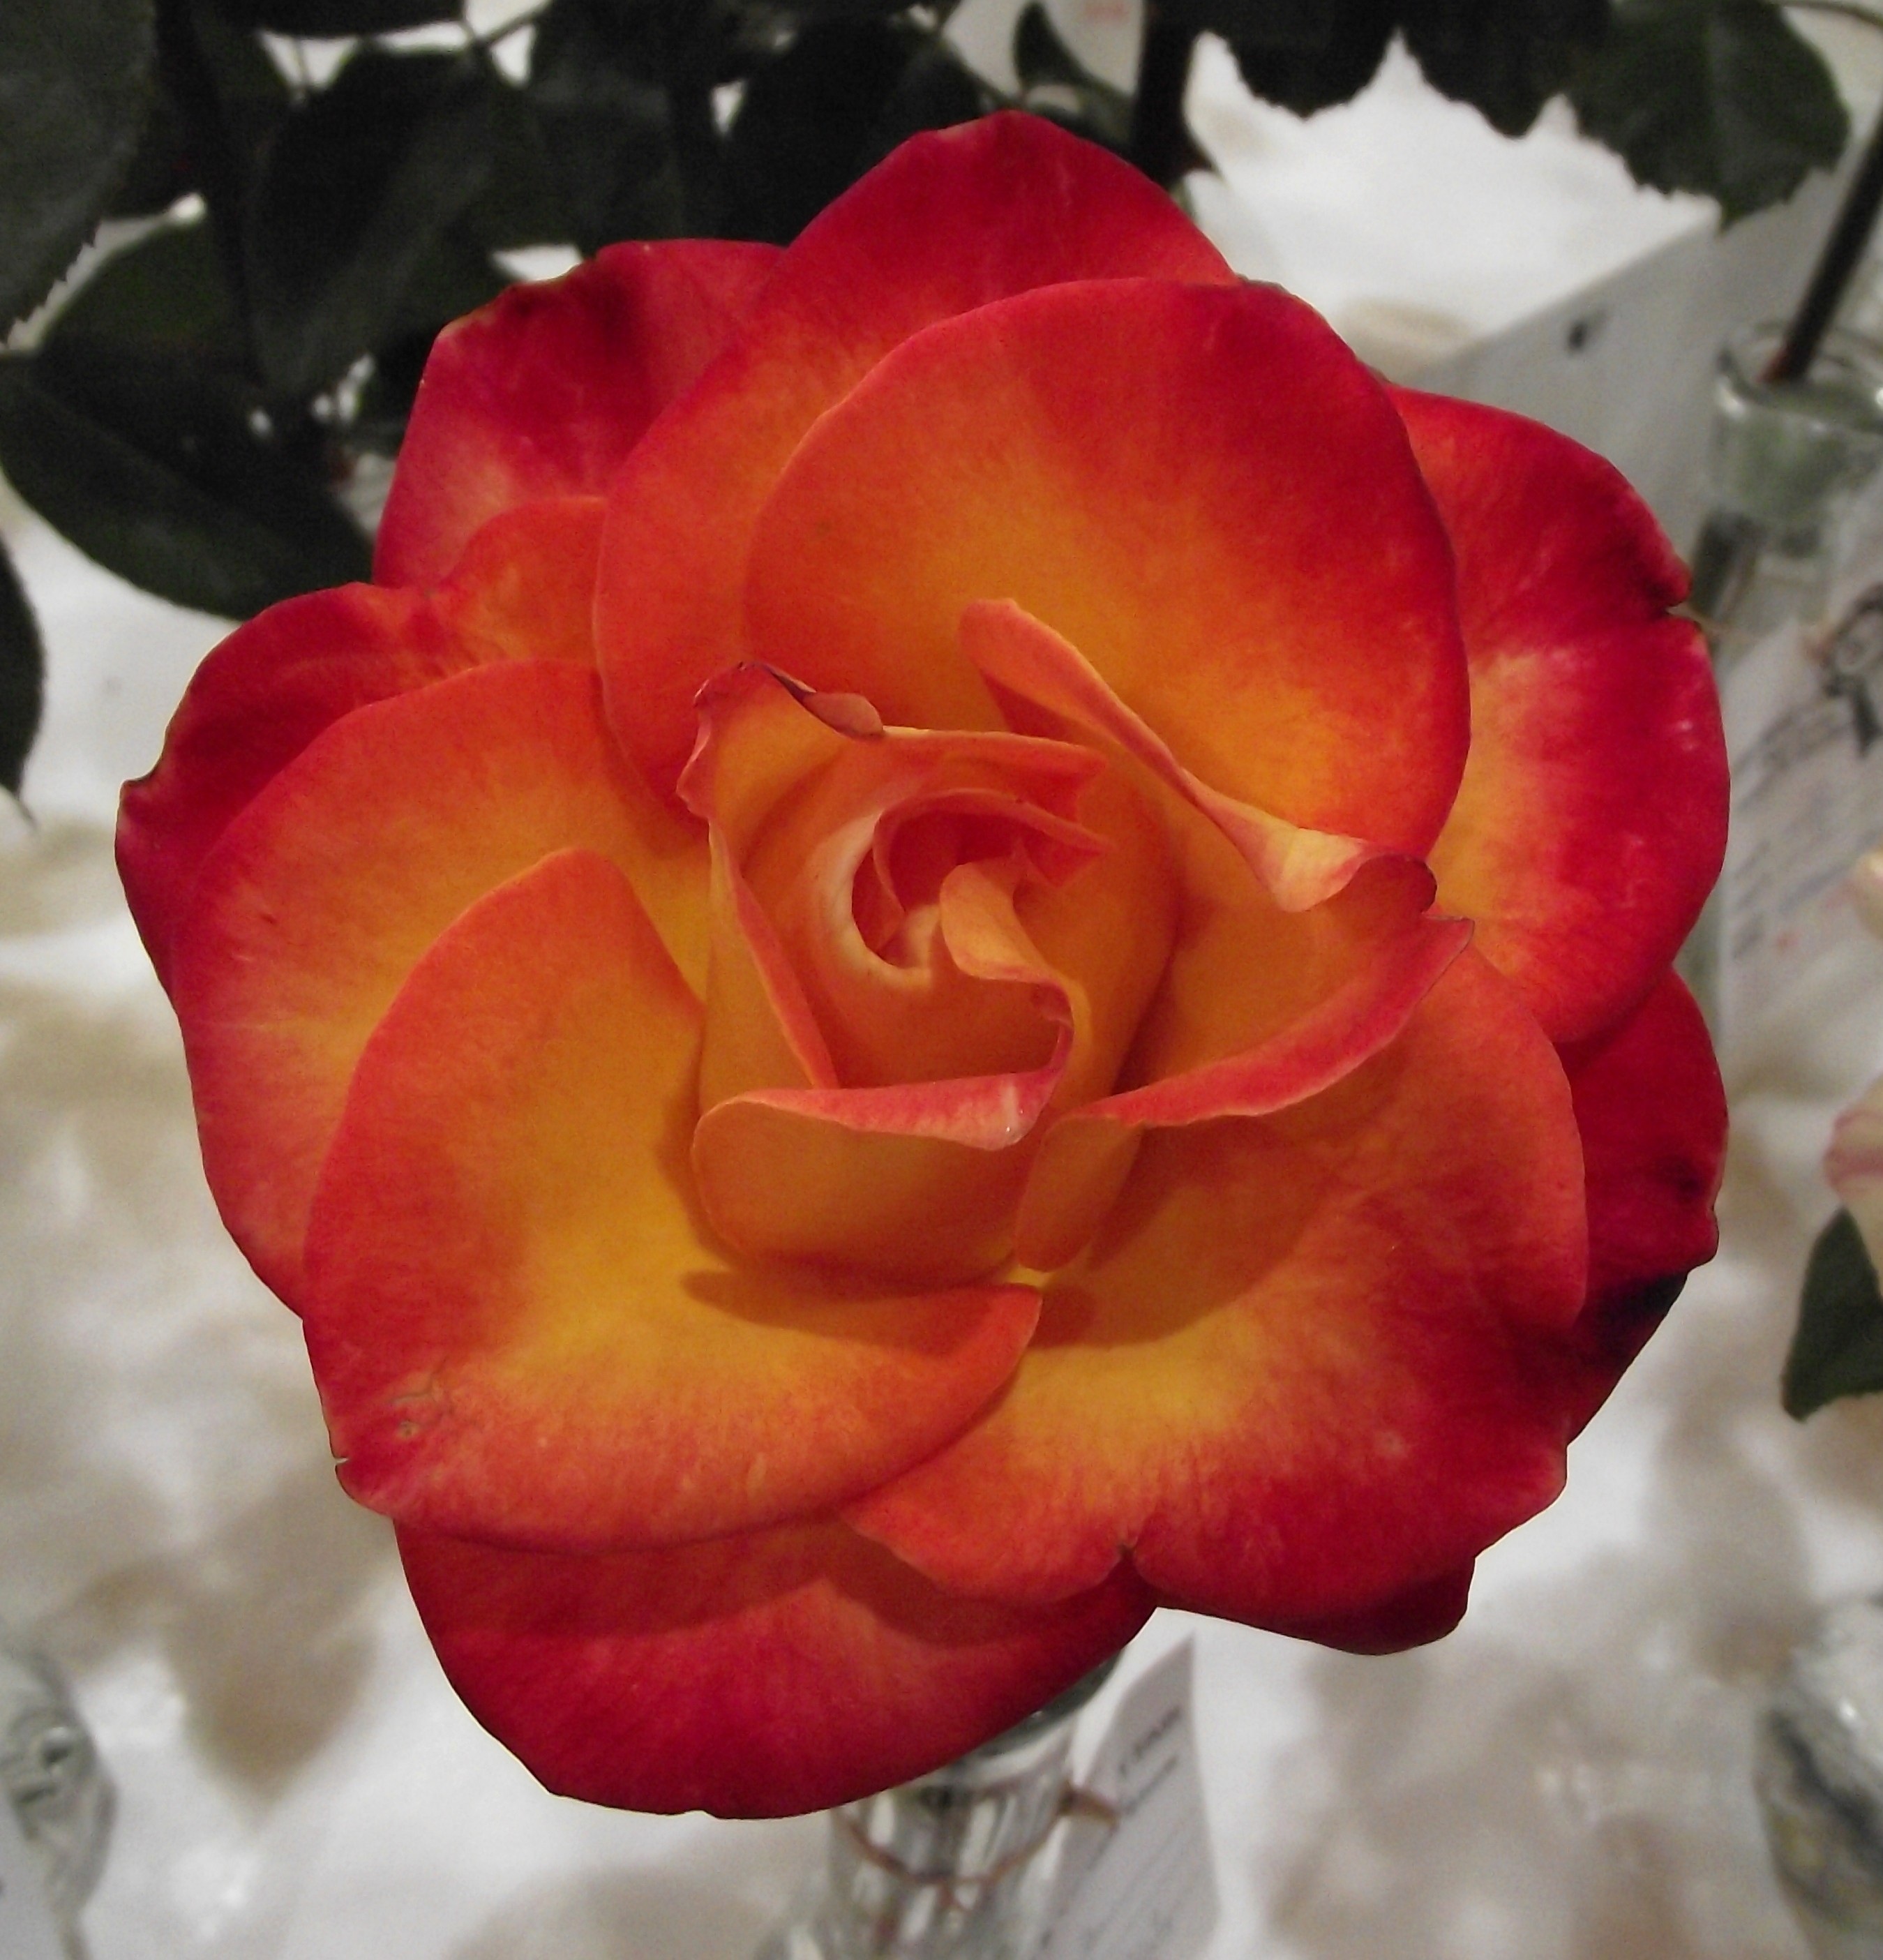
blossom, plant, flower, petal, bloom, floral, rose, red, macro, romantic, blooming, flora, petals, floribunda, macro photography, flowering plant, garden roses, rose family, land plant, rose order